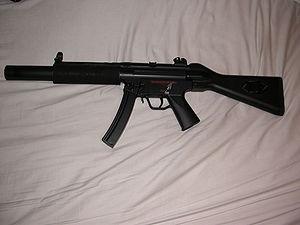
Tokyo Marui Co. Ltd est une firme japonaise fondée en 1965 et produisant, depuis la fin des années 1980, divers types de répliques d’armes utilisées dans le domaine de l'Airsoft.
L’airsoft est une activité de loisir dans laquelle les participants utilisent des répliques d'airsoft, propulseurs de petites billes en plastique de 6 mm de diamètre et de masses différentes allant de 0,12 à 0,58 g.